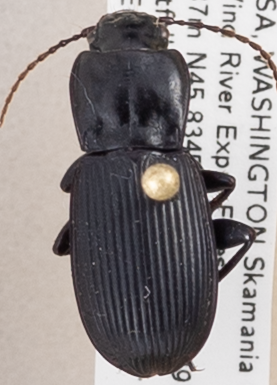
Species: Pterostichus herculaneus
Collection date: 2018-06-05
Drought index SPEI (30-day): -2.09
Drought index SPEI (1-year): -0.432
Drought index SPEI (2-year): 0.71